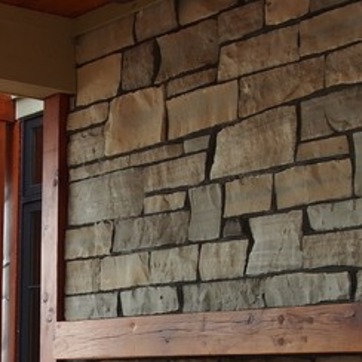
Material: brick